Aníbal Godoy

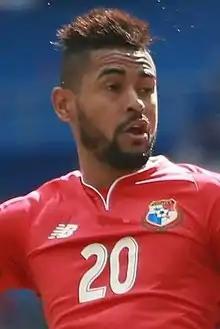
Godoy with Panama at the 2018 FIFA World Cup

Aníbal Casis Godoy Lemus (born 10 February 1990) is a Panamanian-American professional footballer who plays as a defensive midfielder for Major League Soccer club San Diego FC and captains the Panama national team.